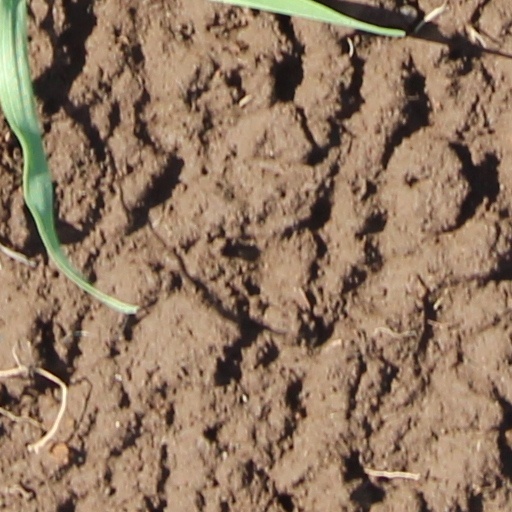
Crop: wheat